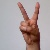
The image shows a hand gesture representing the letter 'V' in Indian Sign Language.